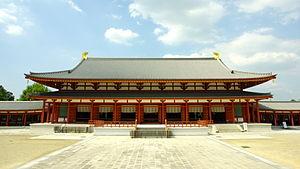
Le Yakushi-ji est un temple situé dans la partie sud-ouest de la ville de Nara. C'est le temple principal de la secte Hossô, la plus ancienne secte bouddhiste du Japon. Il est dédié au bouddha de la médecine : Yakushi Nyorai.